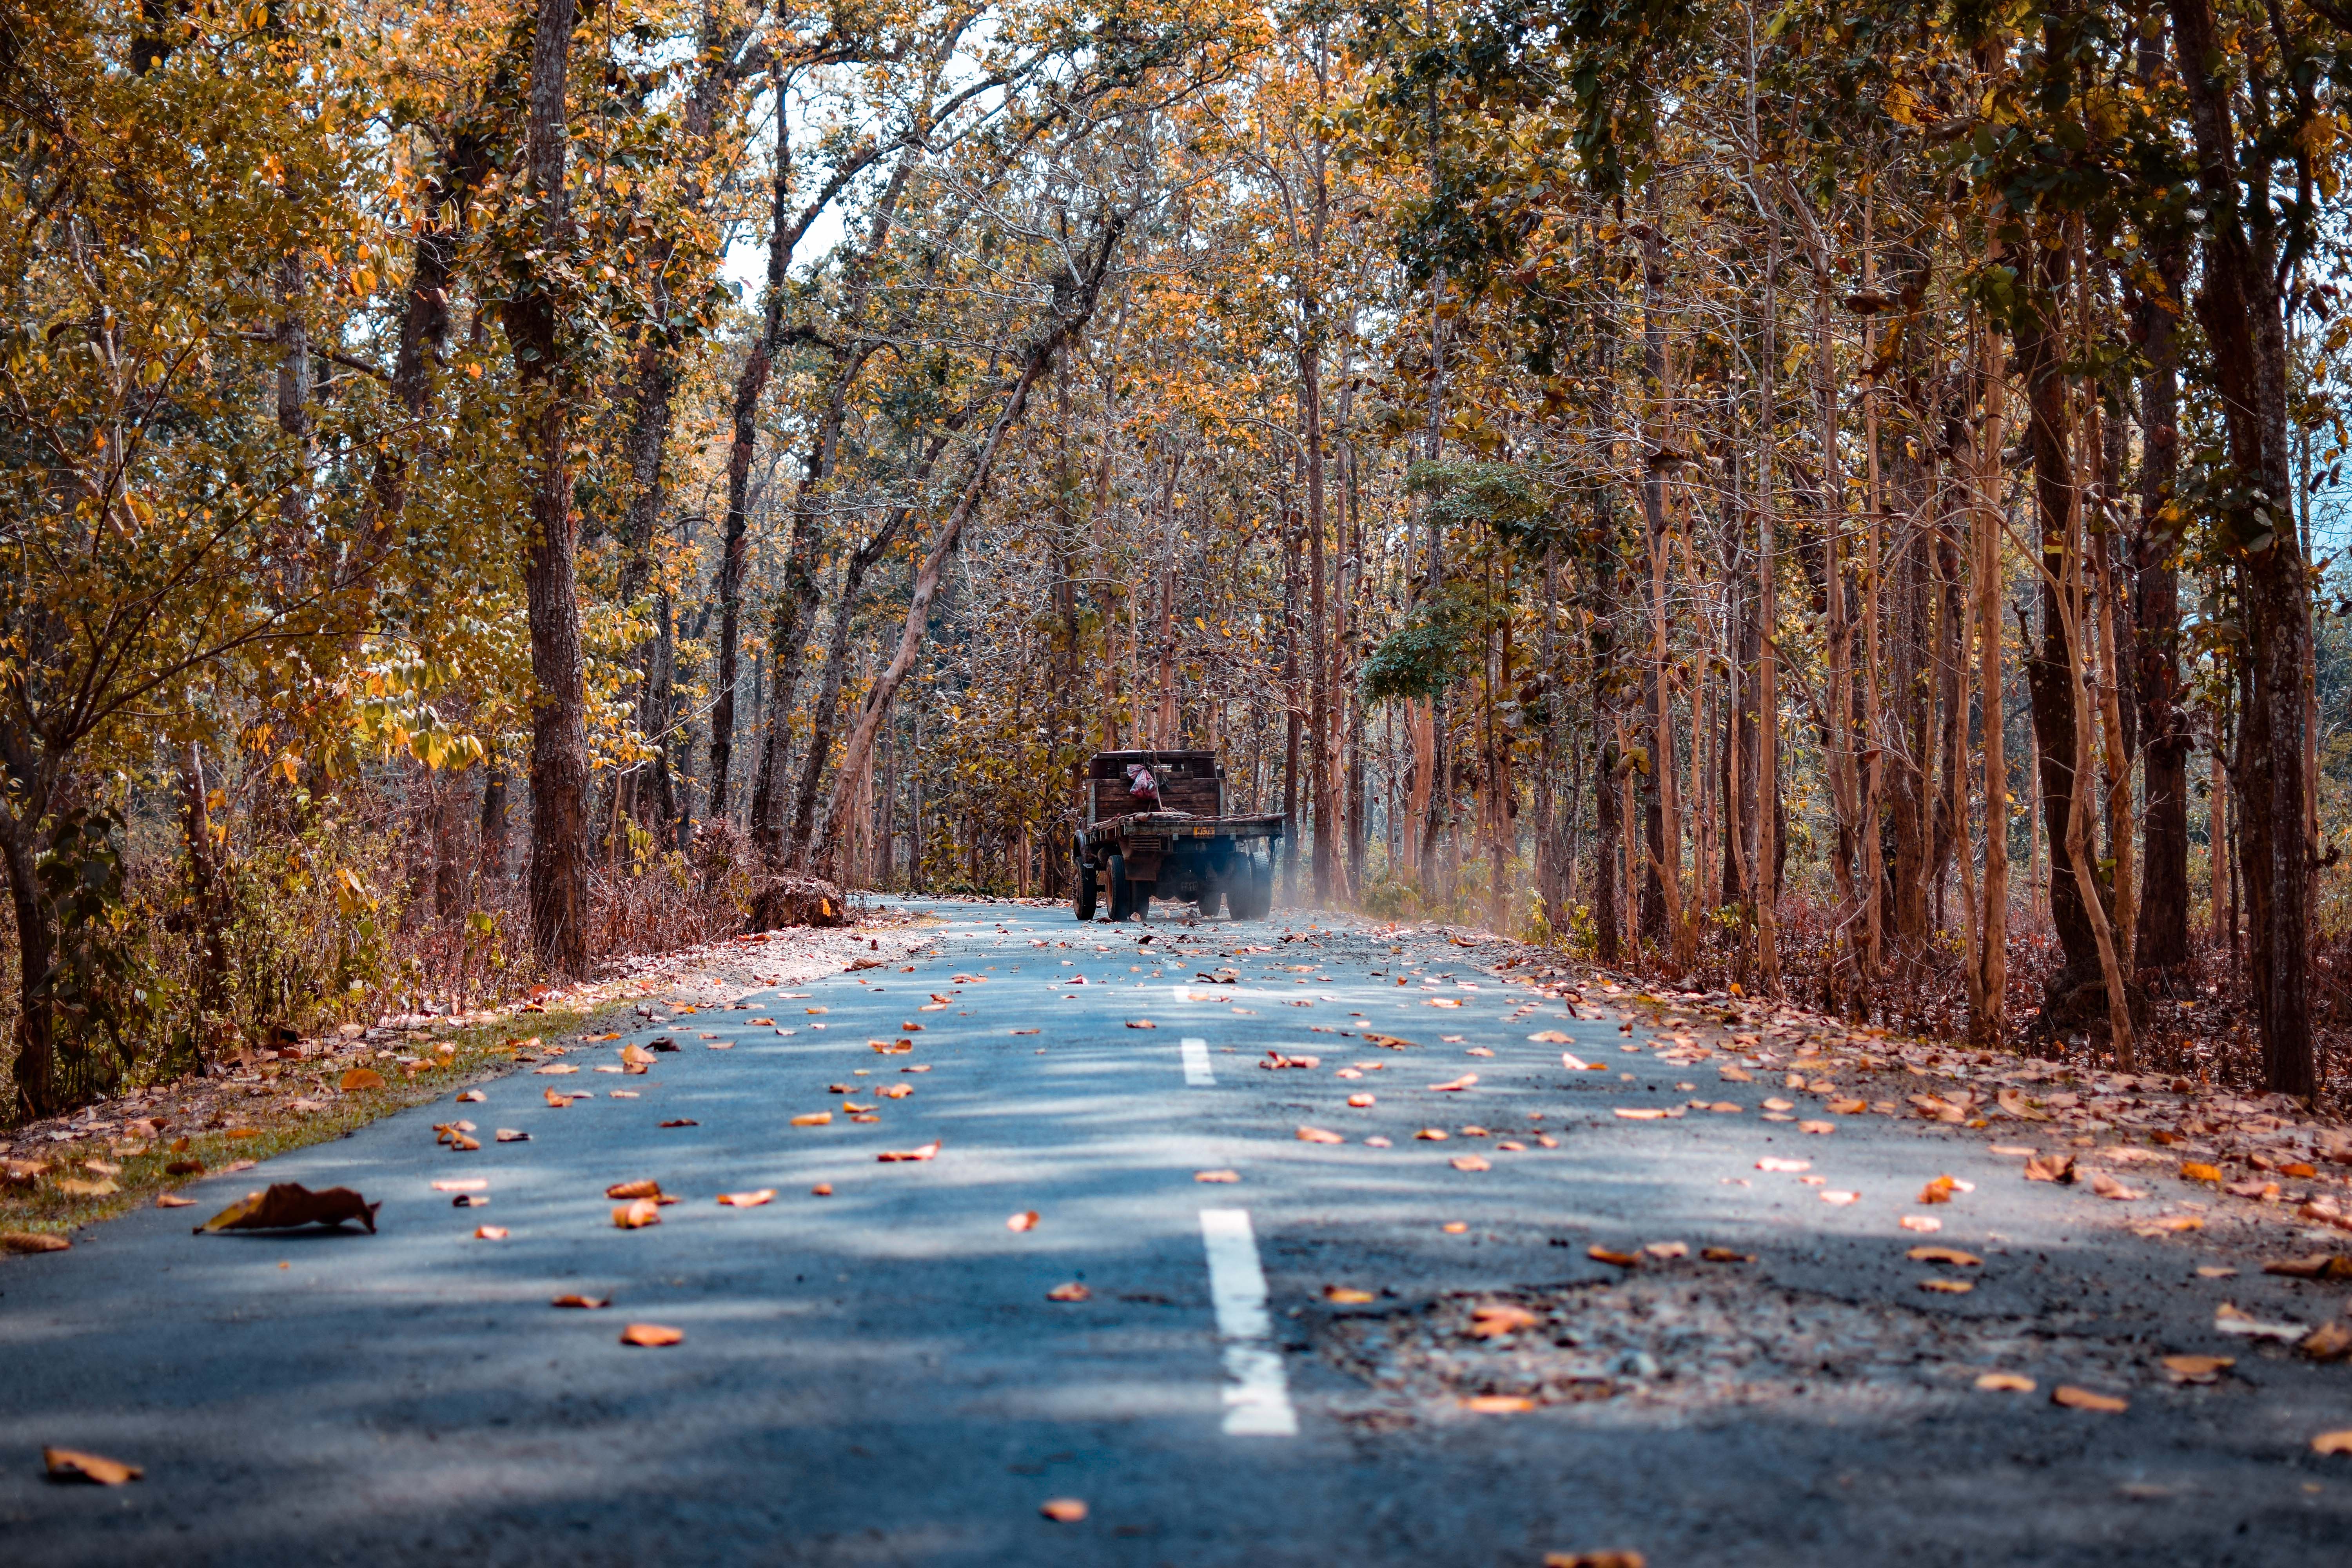
nature, tree, leaf, natural landscape, natural environment, autumn, sky, road, forest, deciduous, woody plant, branch, state park, winter, woodland, road surface, infrastructure, sunlight, thoroughfare, plant, wood, asphalt, trail, grass, snow, landscape, wildlife, lane, rural area, nonbuilding structure, trunk, temperate broadleaf and mixed forest, path, street, walkway, bridge